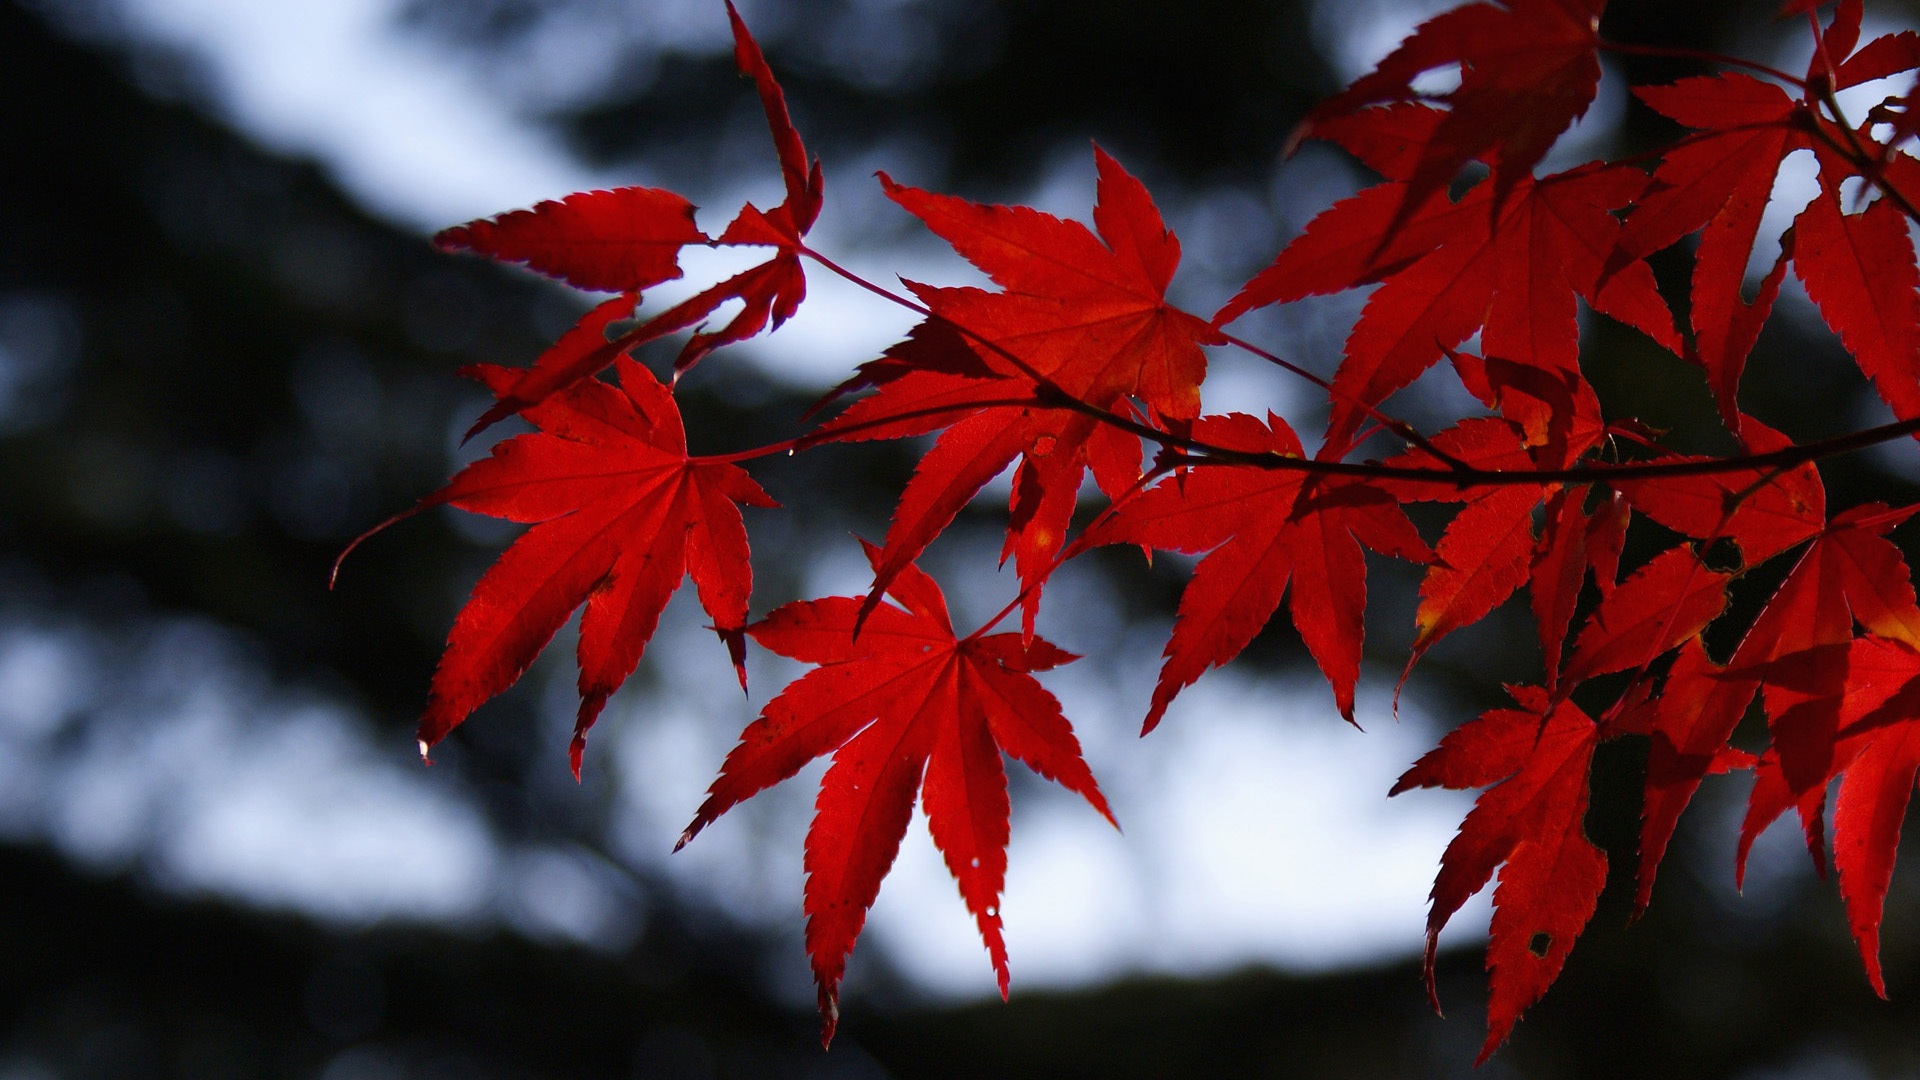
tree, nature, branch, plant, leaf, flower, red, autumn, season, maple tree, maple leaf, k, macro photography, flowering plant, klitschko, whether or not, woody plant, land plant